Challenge hypothesis

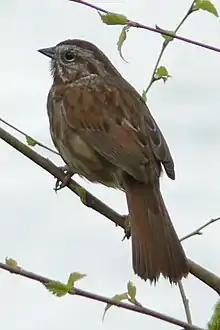
Song sparrow

Because open cup nests can essentially be built anywhere, there is little competition when it comes to nest building sites. Accordingly, both the song sparrow and the European blackbird do not show an increase in luteinizing hormone or testosterone during territory acquisition .